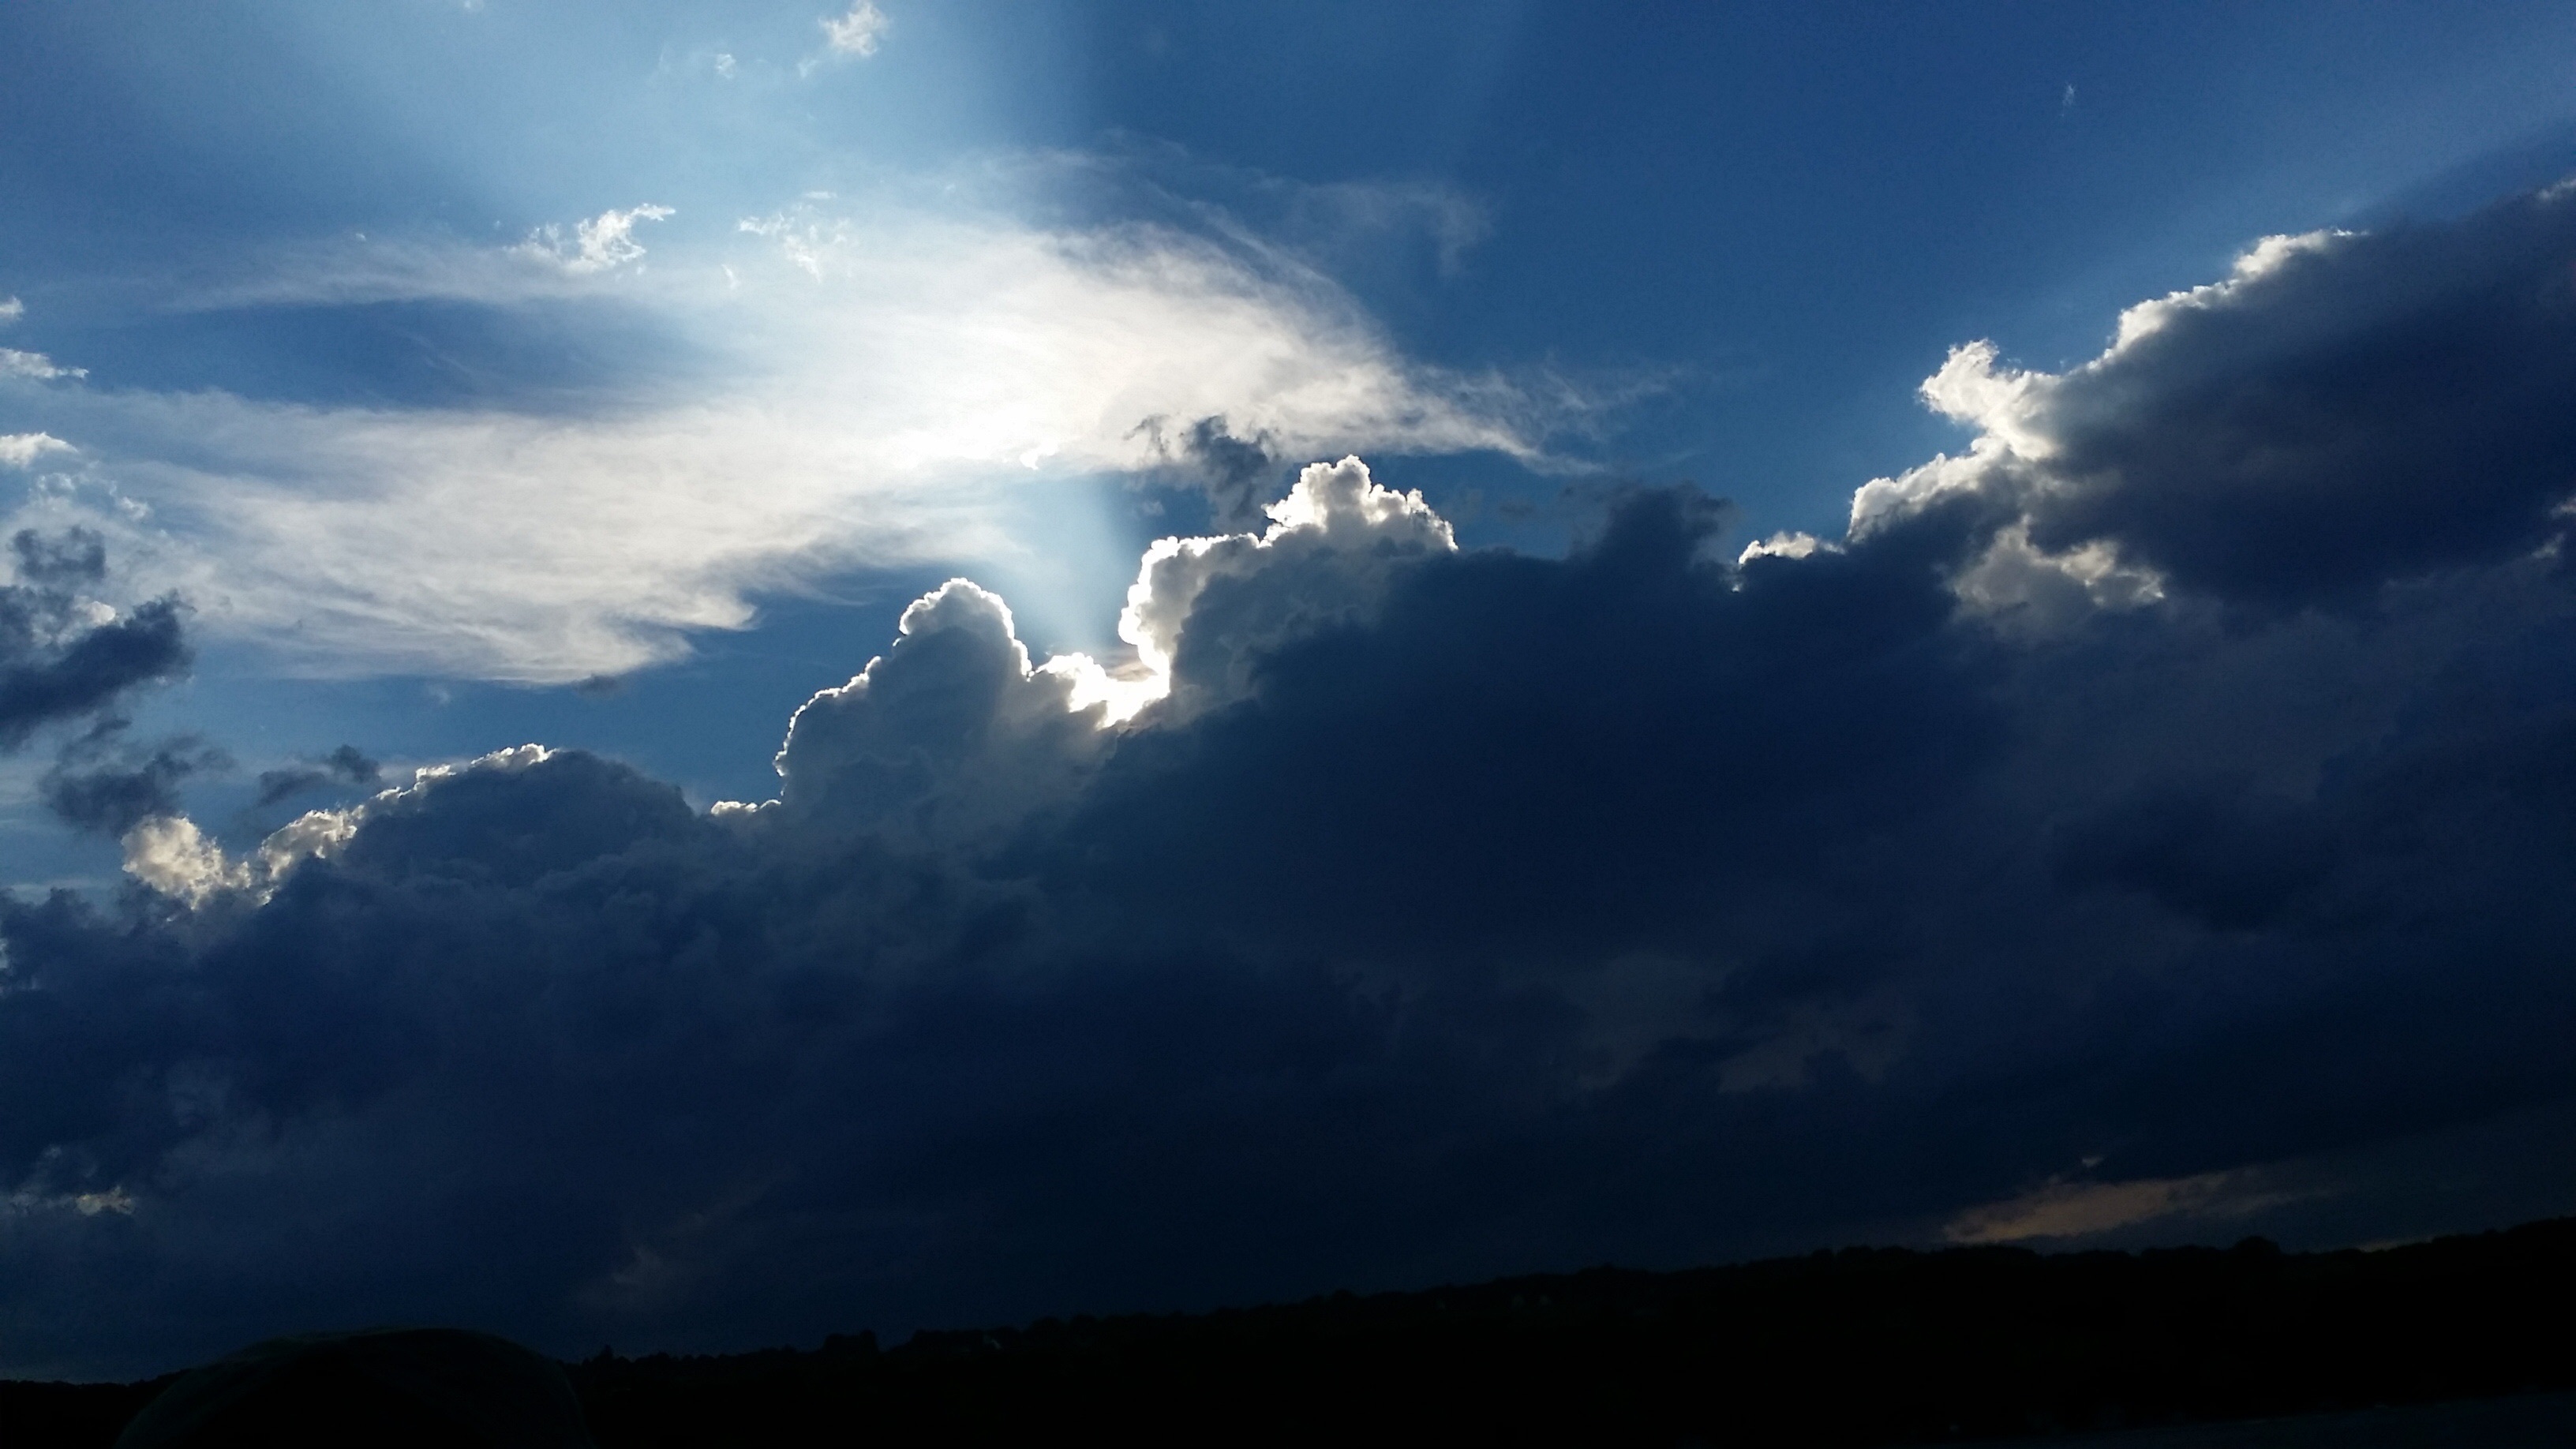
sea, nature, horizon, mountain, light, cloud, sky, sun, sunlight, dawn, atmosphere, dusk, evening, weather, storm, cumulus, darkness, blue, thunder, clouds, thunderstorm, storm clouds, meteorological phenomenon, atmospheric phenomenon, atmosphere of earth